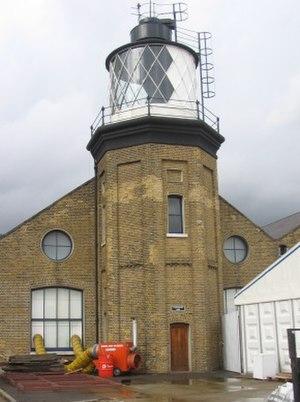
Trinity Buoy Wharf, dans le Borough londonien de Tower Hamlets, est le site où se trouve le seul phare du Grand Londres. Celui-ci, le phare de Bow Creek, est situé à la confluence de la Tamise et de Bow Creek à Leamouth. Il ne fonctionne plus et abrite maintenant des projets artistiques comme l'œuvre musicale Longplayer.